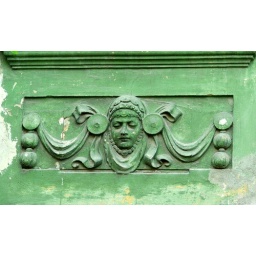
sculpture above a wooden door in timisoara/romania